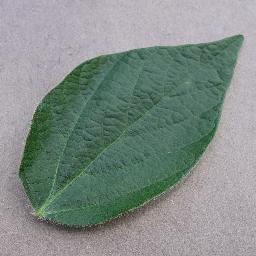
Label: Soybean___healthy